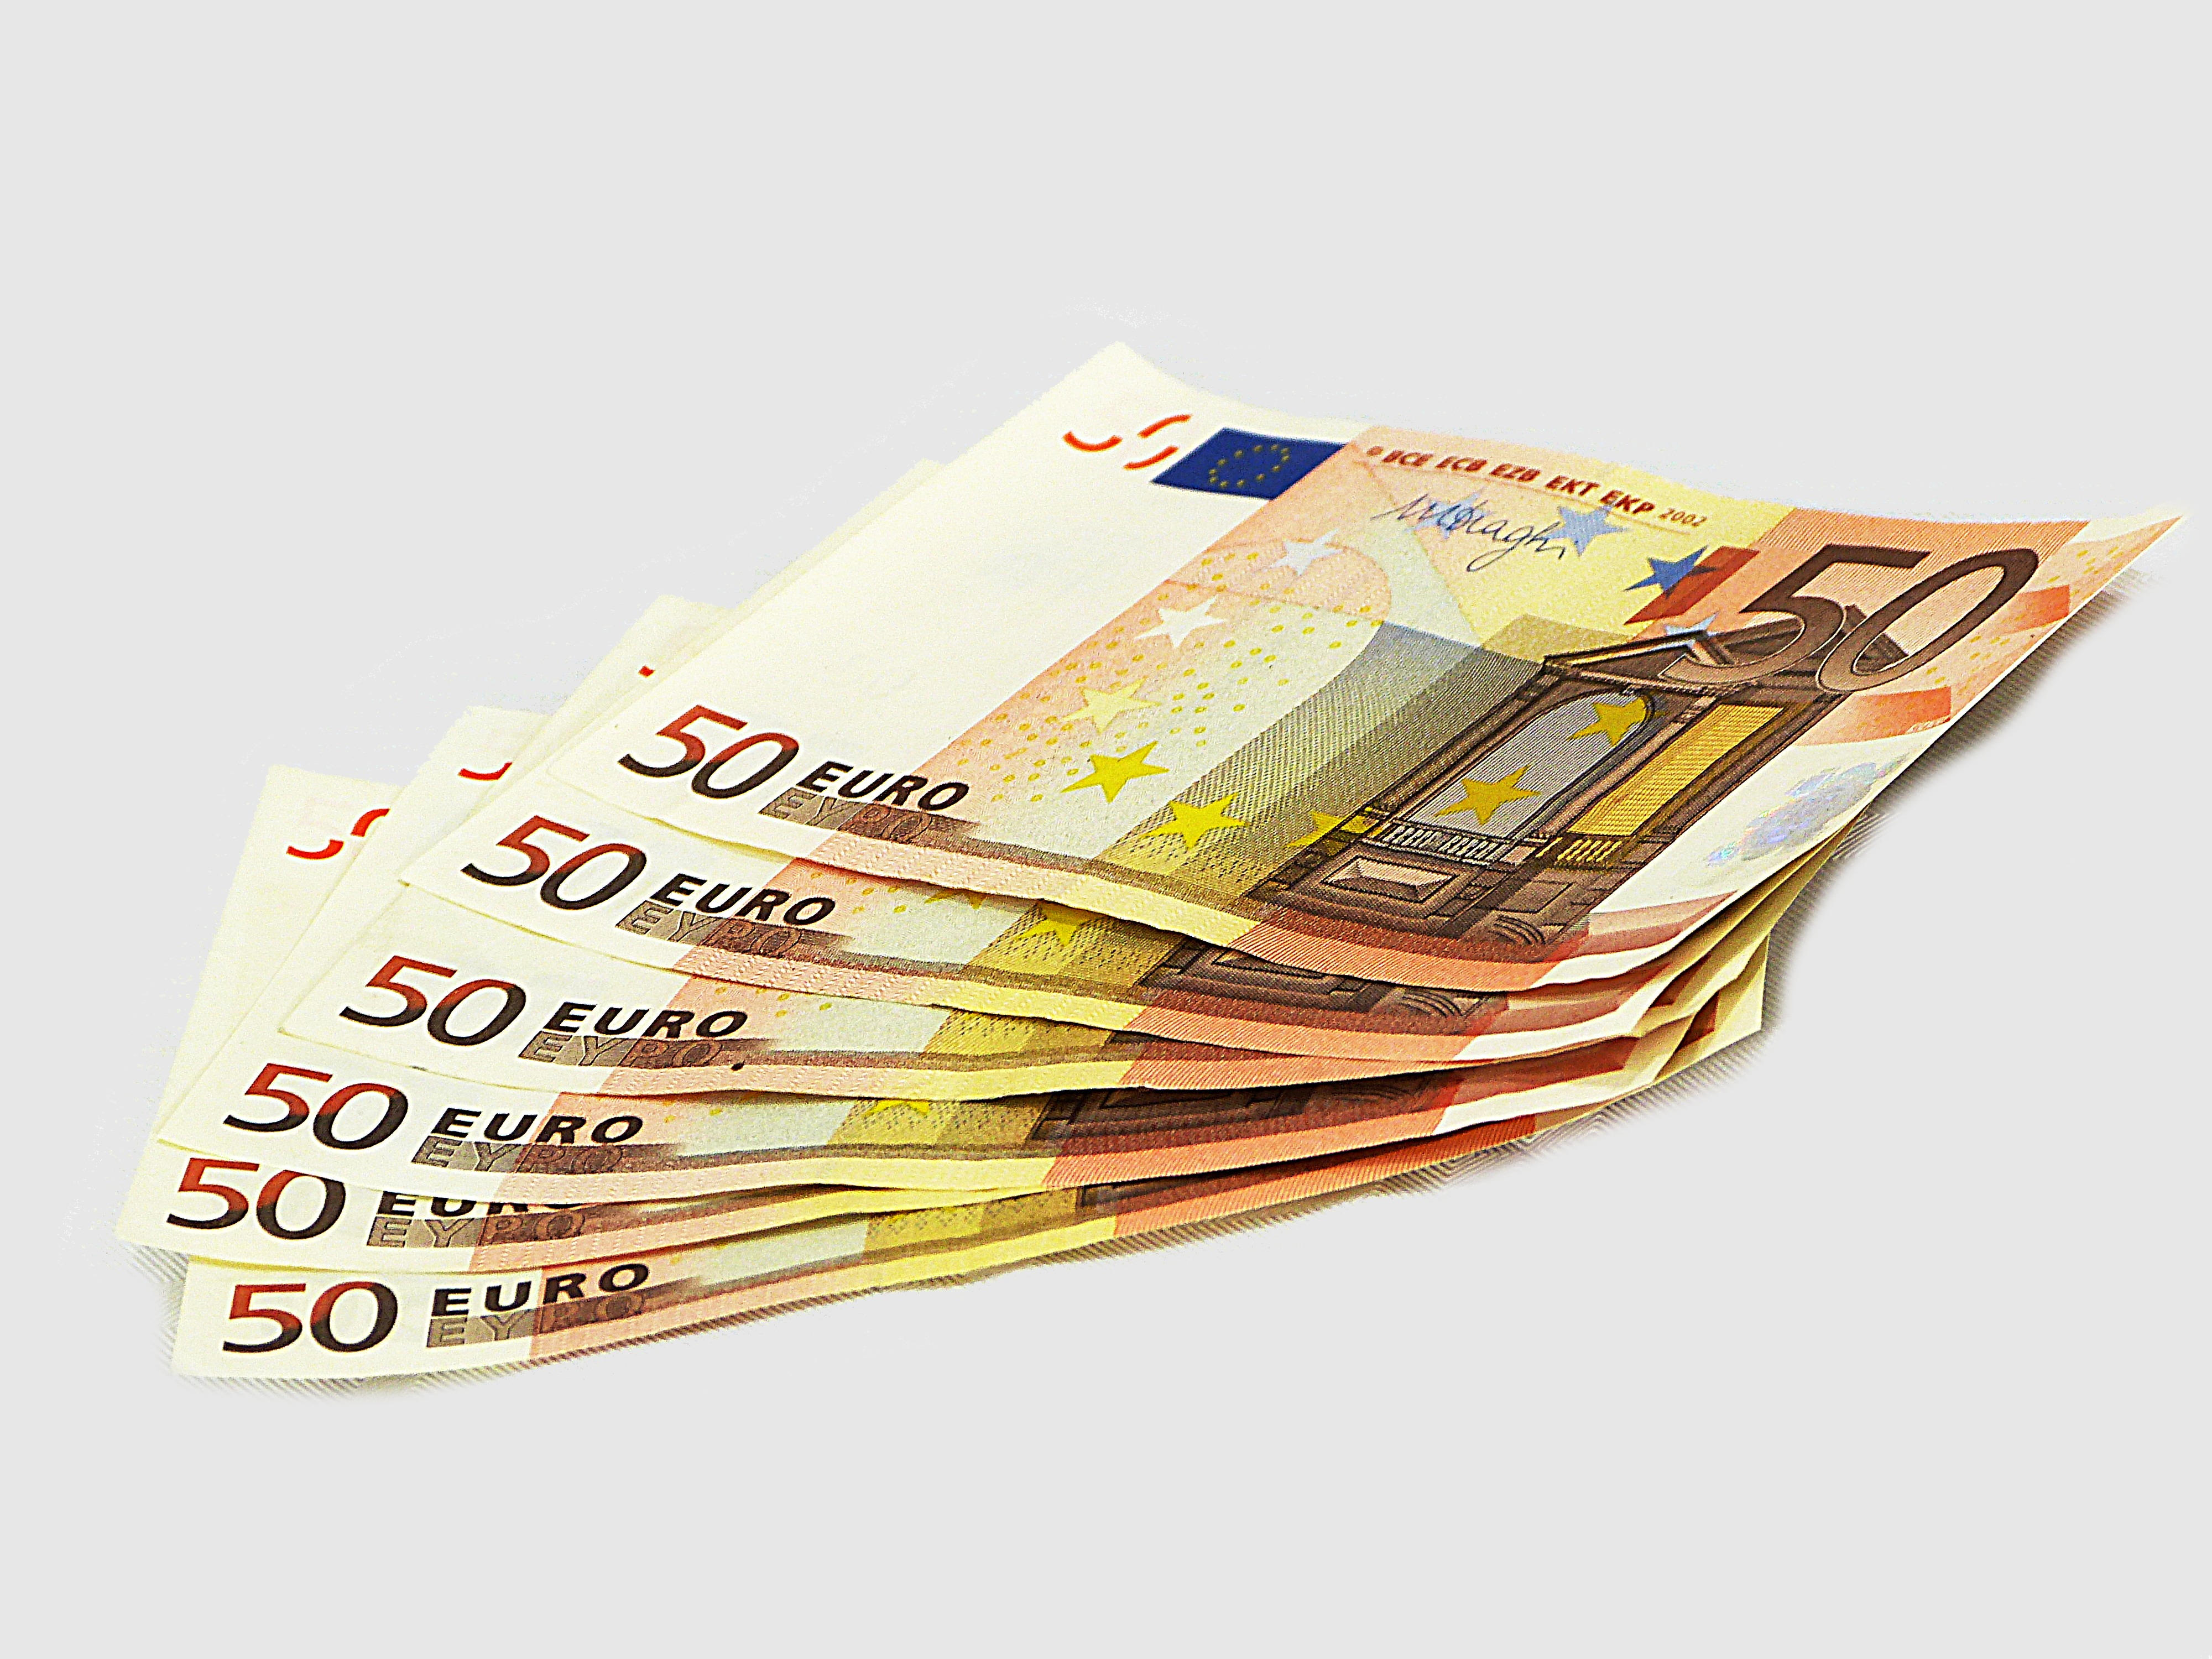
advertising, france, europe, money, brand, cash, currency, 50, document, payment, tickets, eur